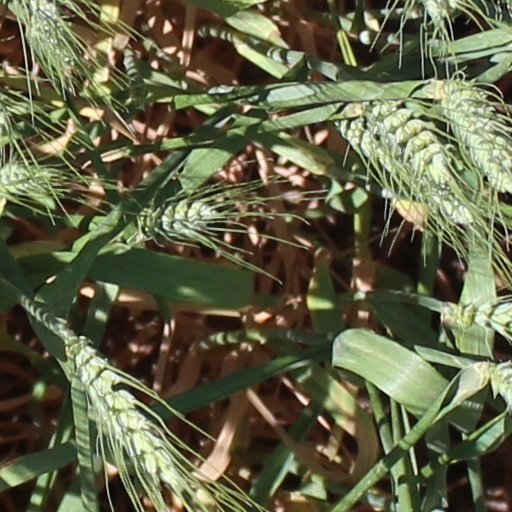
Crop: wheat